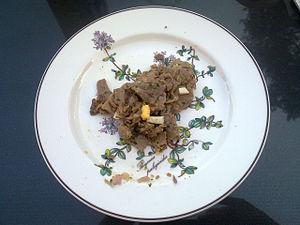
Bien que la cuisine luxembourgeoise soit ouverte aux goûts internationaux, la cuisine locale a une origine rurale et paysanne forte, avec des charcuteries, des vins, des fromages et des spécialités festives.